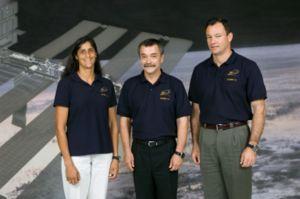
L'Expédition 14 est la 14ᵉ mission vers la Station spatiale internationale.